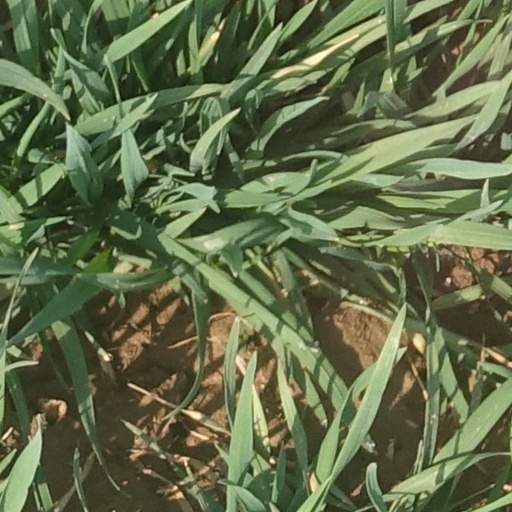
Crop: wheat